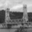
Label: bridge